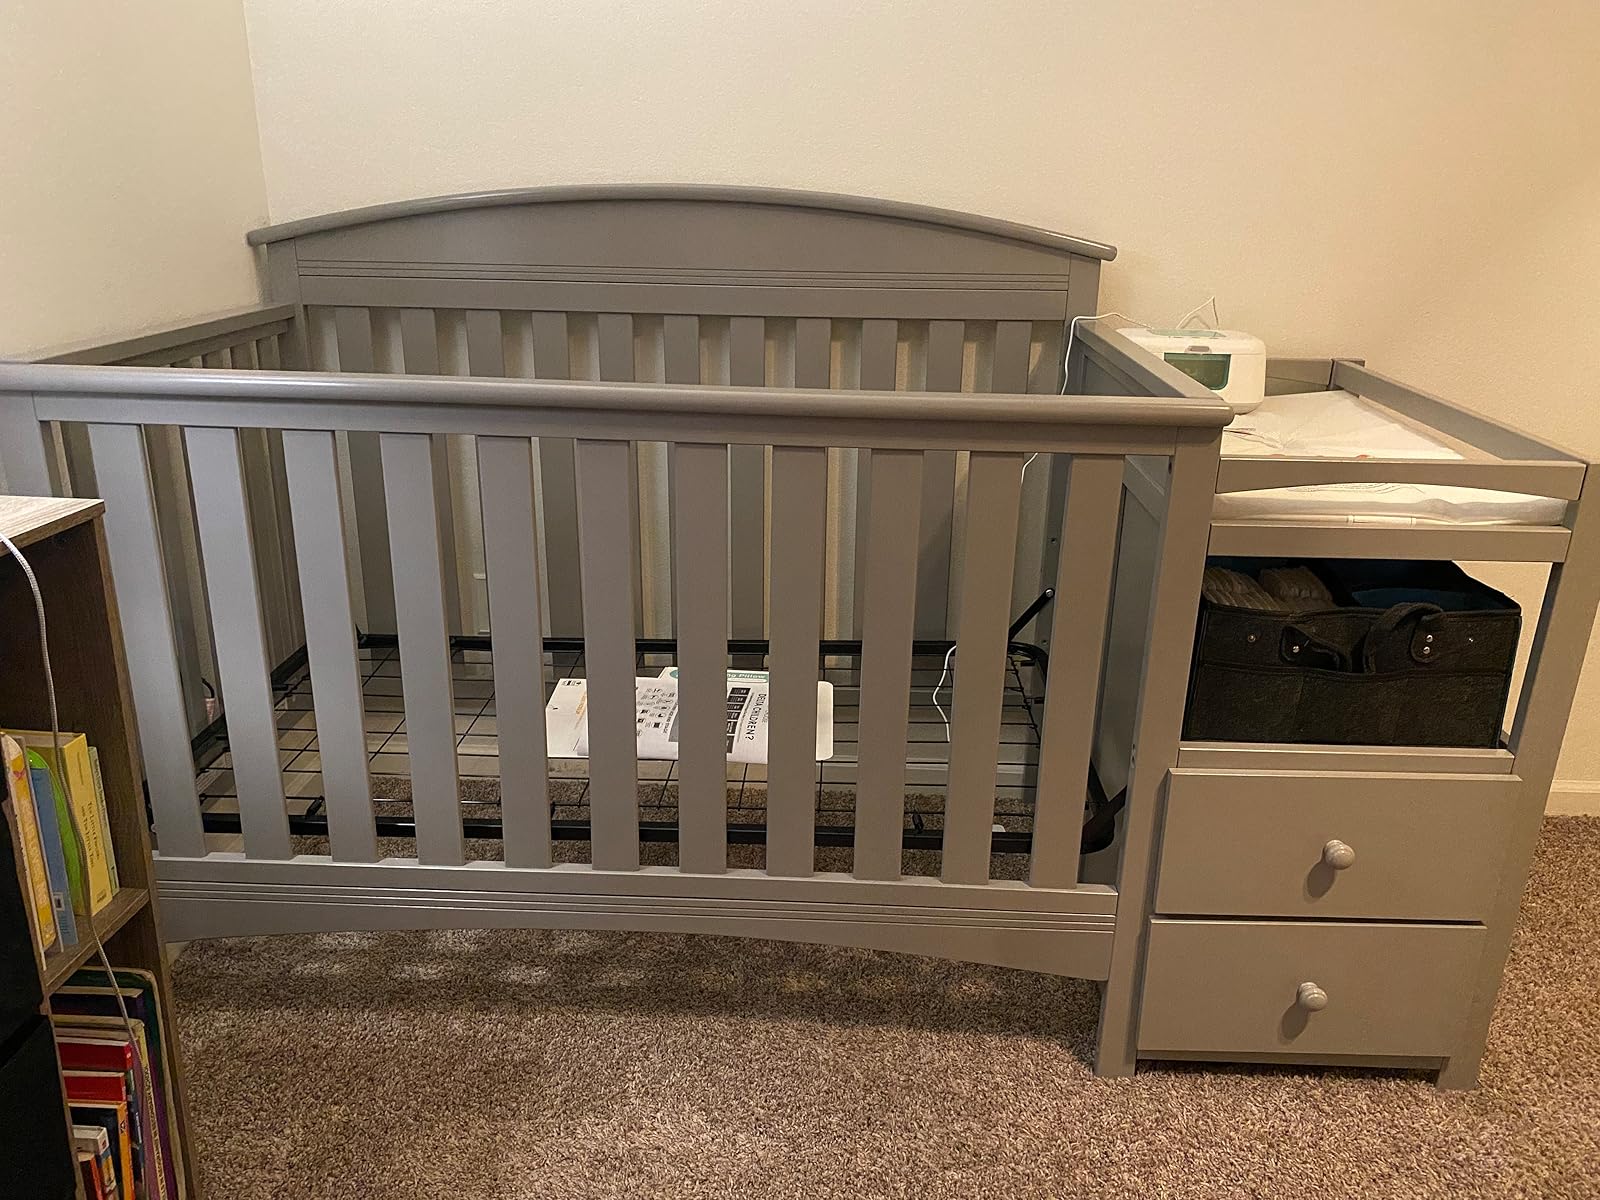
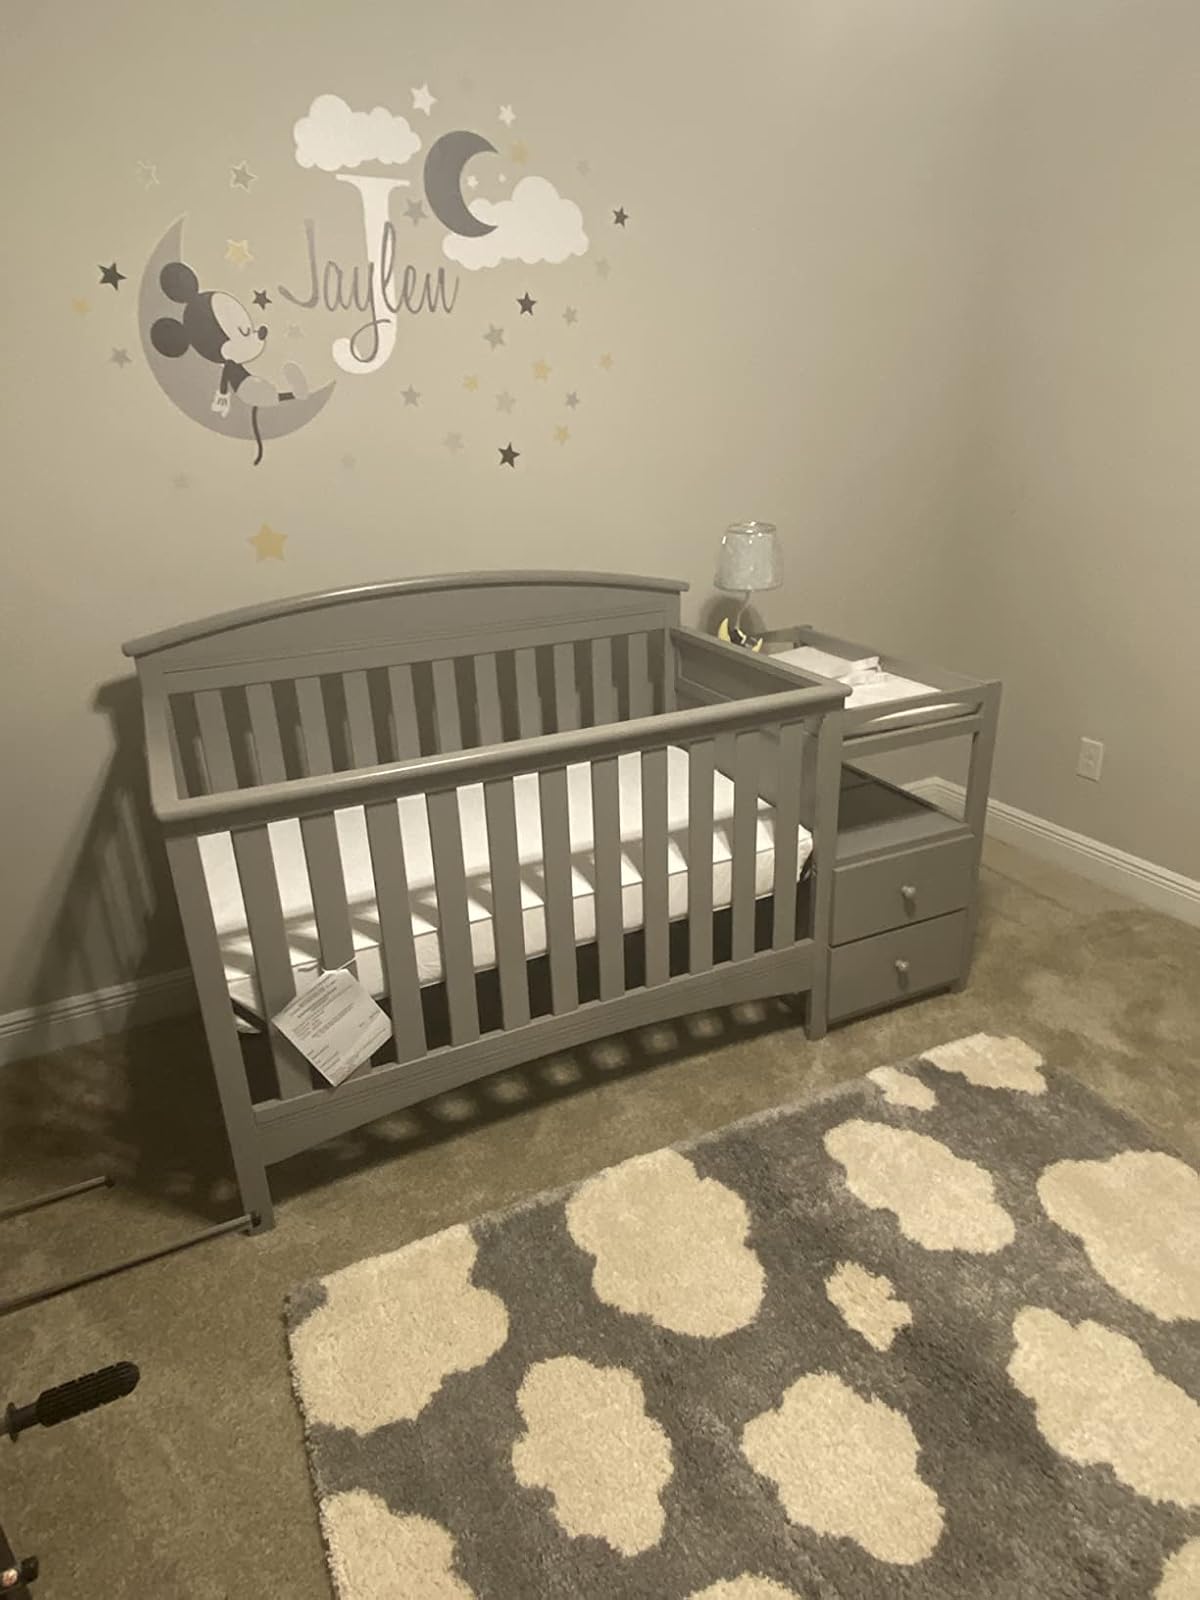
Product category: products_crib
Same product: yes